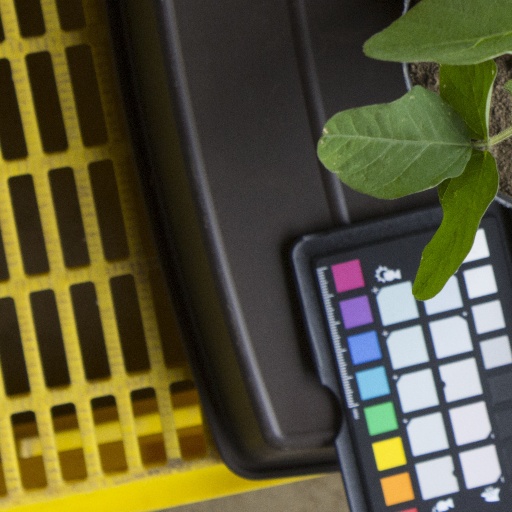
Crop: soybean